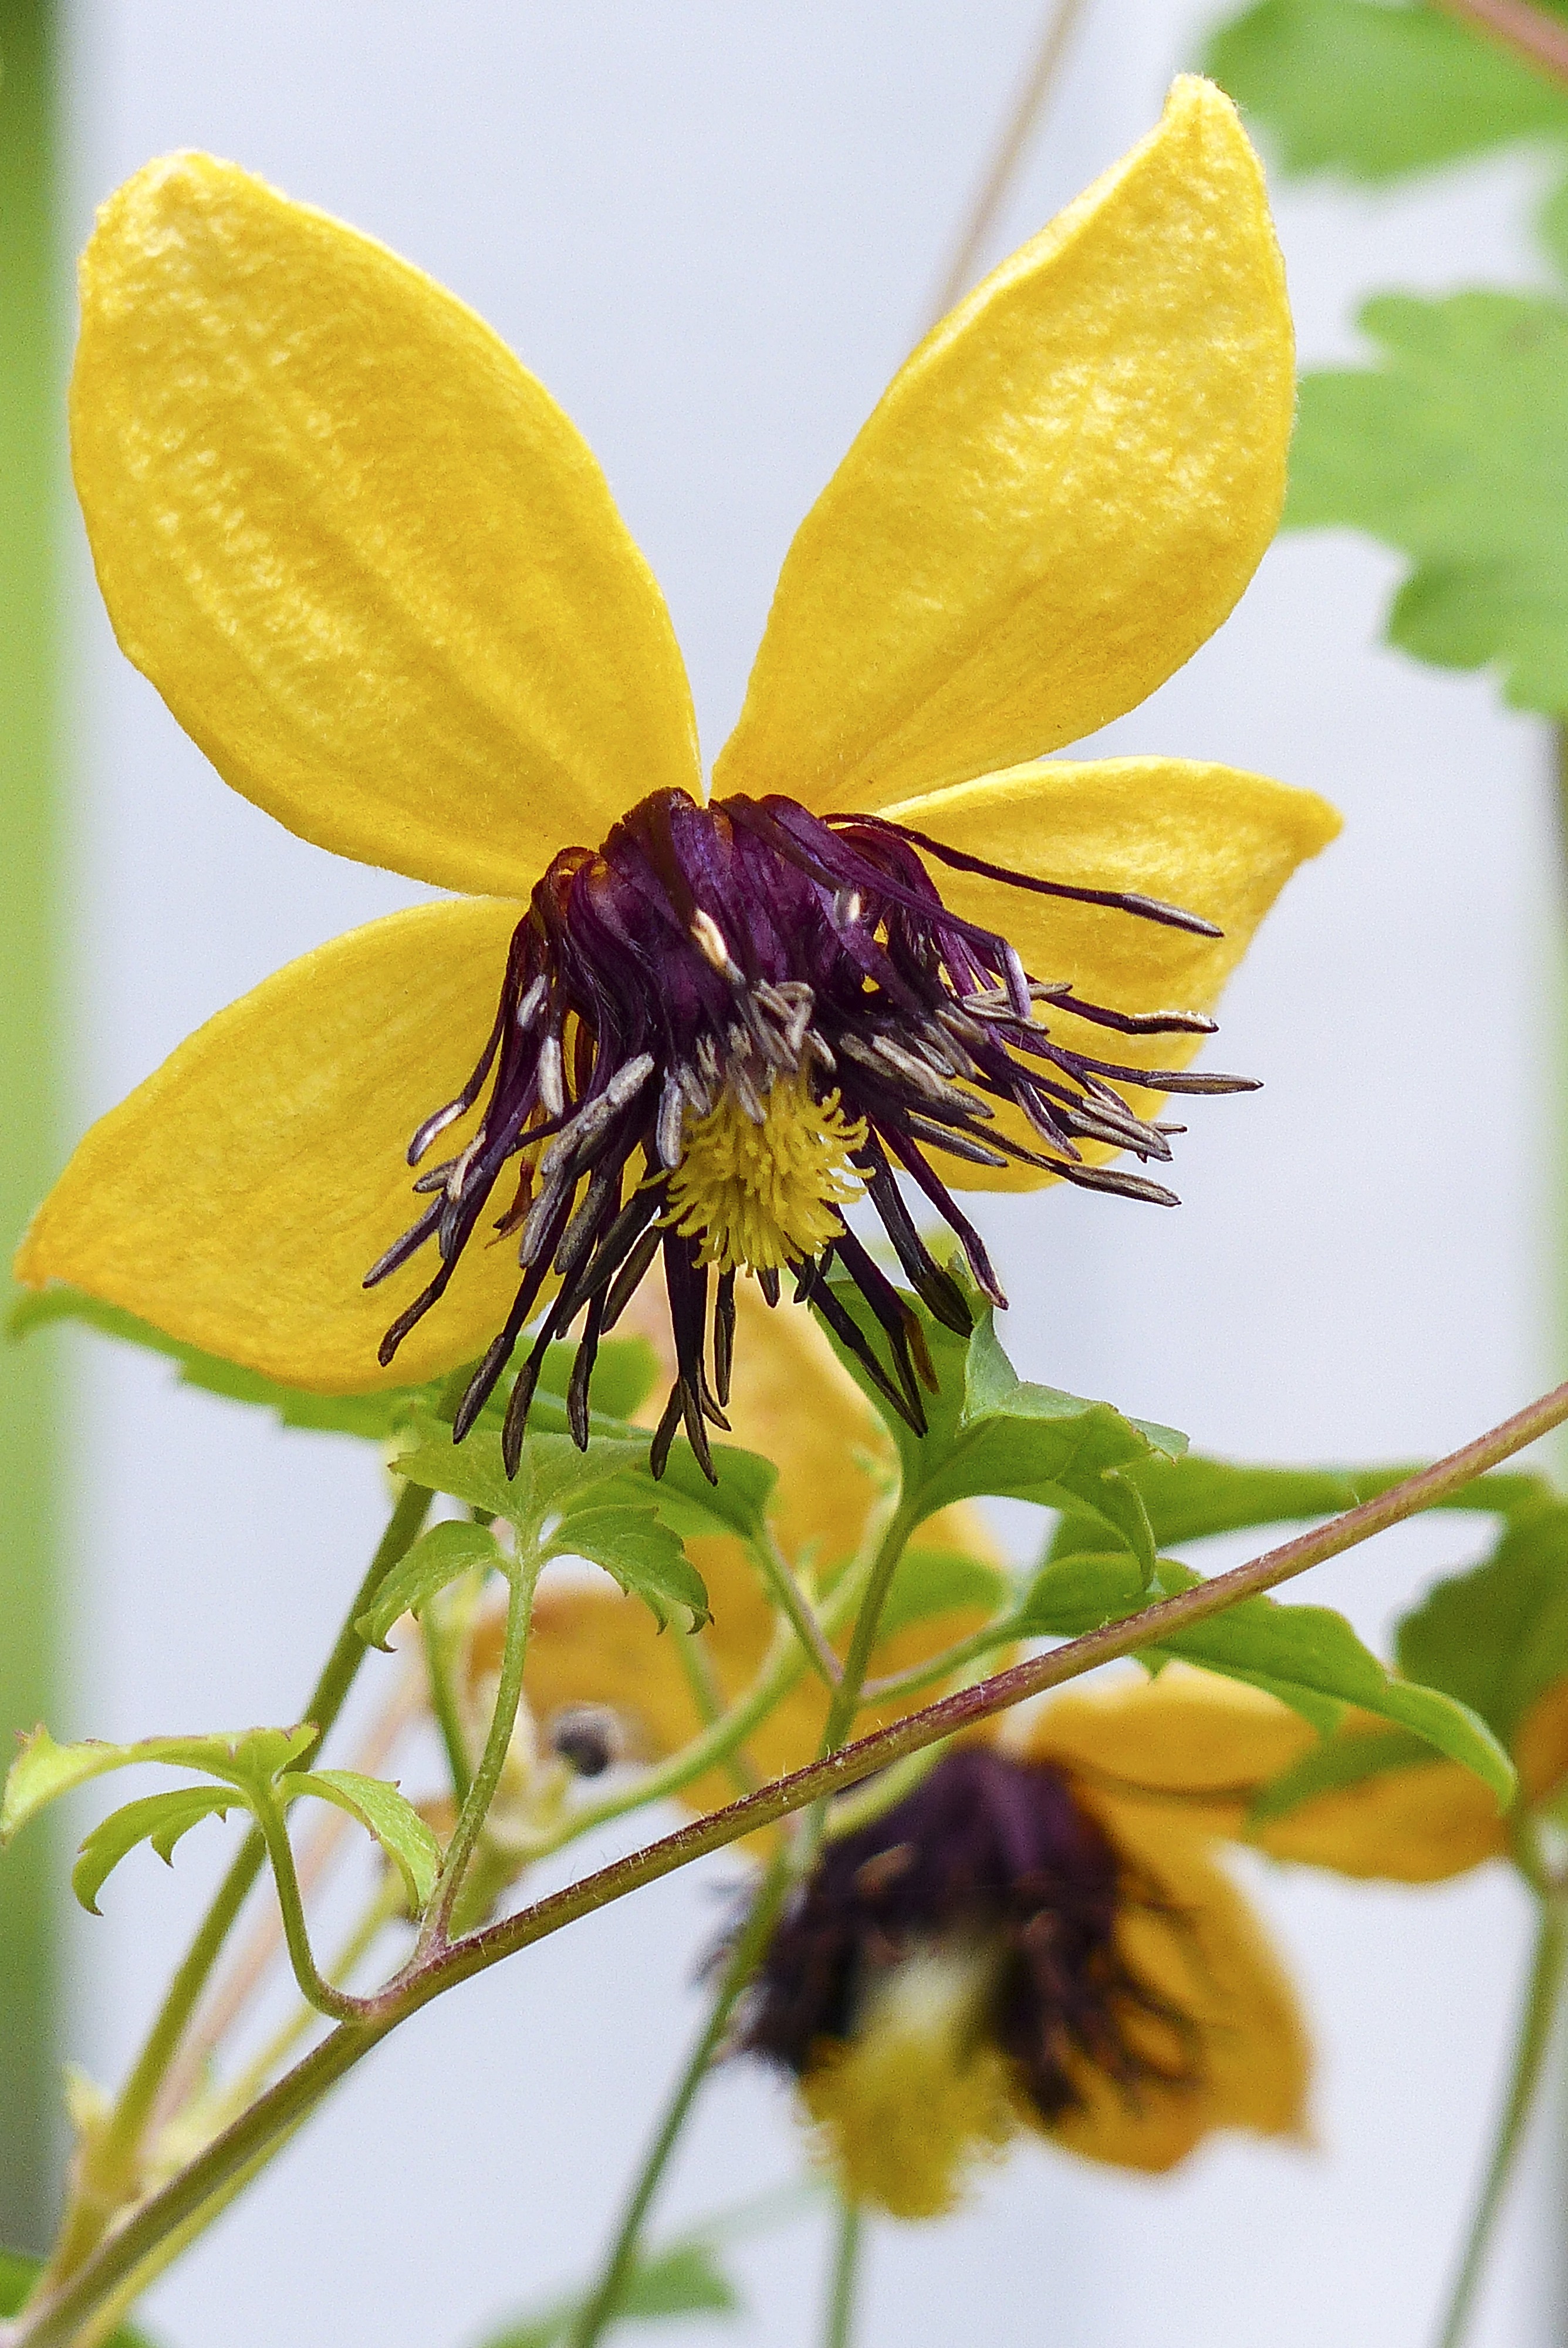
nature, blossom, plant, photography, leaf, flower, petal, bloom, pollen, insect, botany, climbing, butterfly, yellow, garden, flora, fauna, invertebrate, wildflower, close up, beautiful, nectar, macro photography, flowering plant, honey bee, land plant, moths and butterflies, clematis tangutica, golden tiara, russian virgins bower